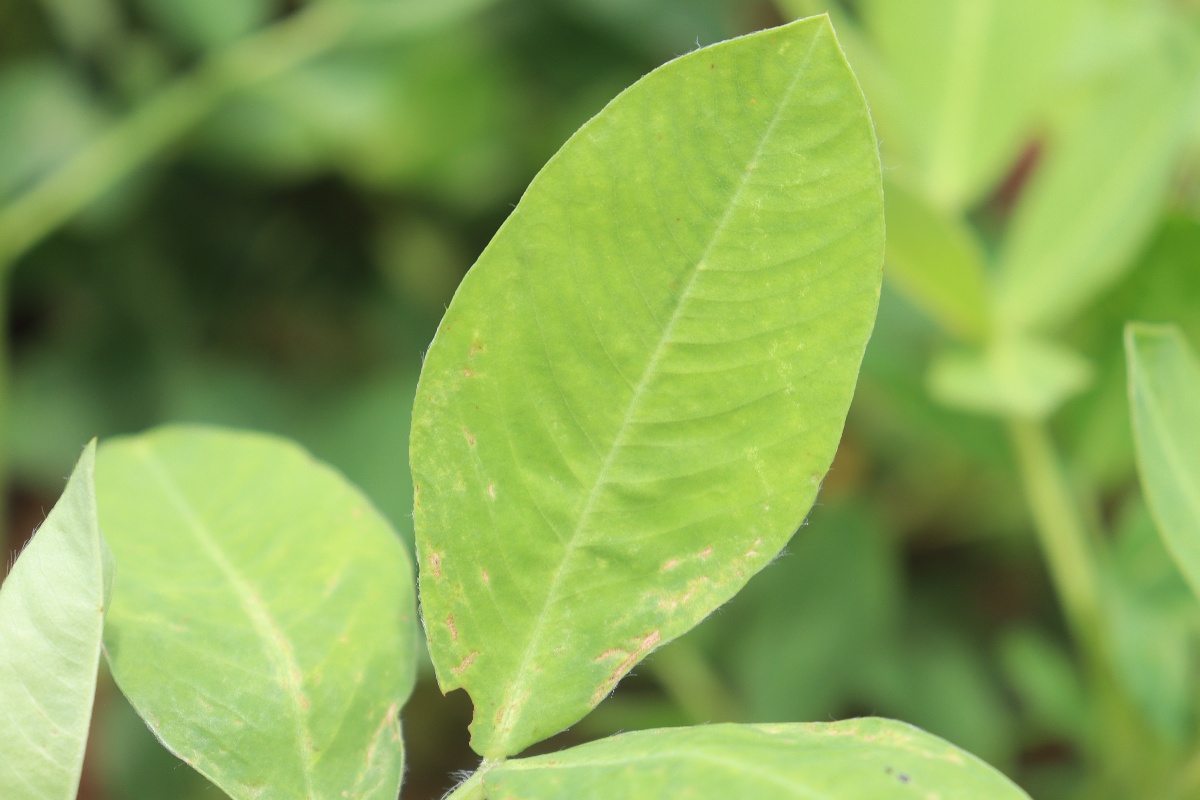
Label: early_leaf_spot